Zinc bis(dimethyldithiocarbamate)

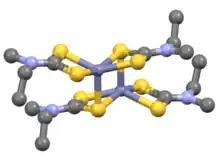
Structure of the ethyl-methyl carbamate derivative [Zn(SCNEtMe) ] .

Compounds of the type Zn(SCNR) are dimeric, i.e. their proper formula is [Zn(SCNR)]. Each Zn center is in a distorted pentacoordinate site, with four Zn–S bonds of 2.3 Å length and one Zn–S interaction is over 2.8 Å in length. Mono-zinc derivatives are obtained by adding strong ligands (L) such as amines, which give adducts Zn(SCNR)L.